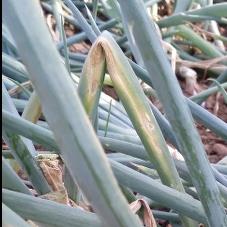
Crop: Onion
Condition: alternaria-d